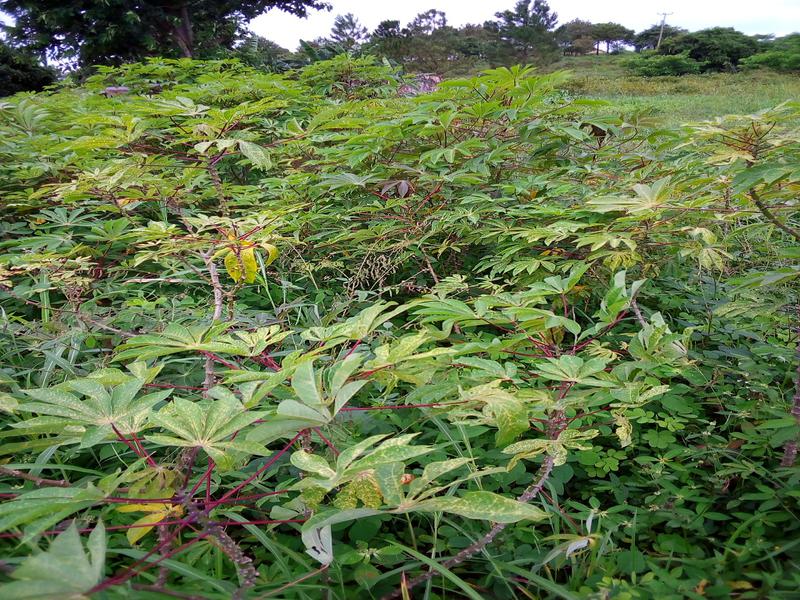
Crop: cassava
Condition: green_mottle